Johnny Holton

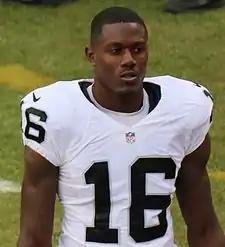
Holton with the Oakland Raiders in 2017

Johnny Holton Jr. (born August 22, 1991) is an American former professional football wide receiver. He played college football at Cincinnati and was signed by the Oakland Raiders as an undrafted free agent in 2016. He was also a member of the Philadelphia Eagles, Pittsburgh Steelers, and New York Giants.